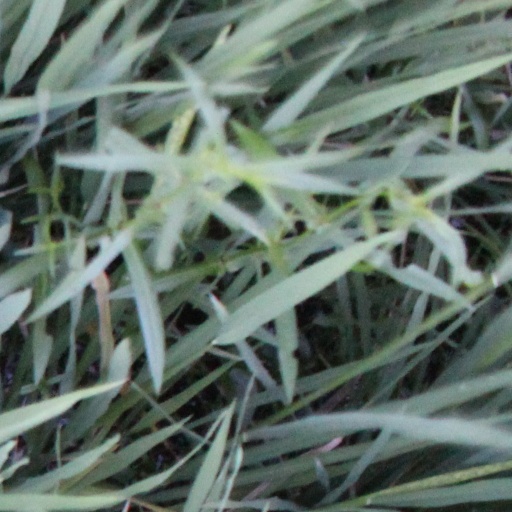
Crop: rice